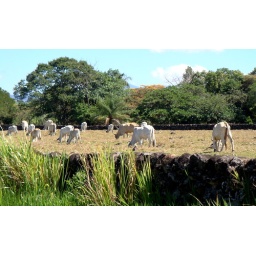
Brahmas behind a stone fence in a pasture